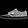
Label: Sneaker